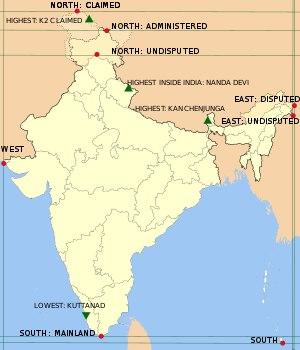
Voici une liste de points extrêmes de l'Inde.